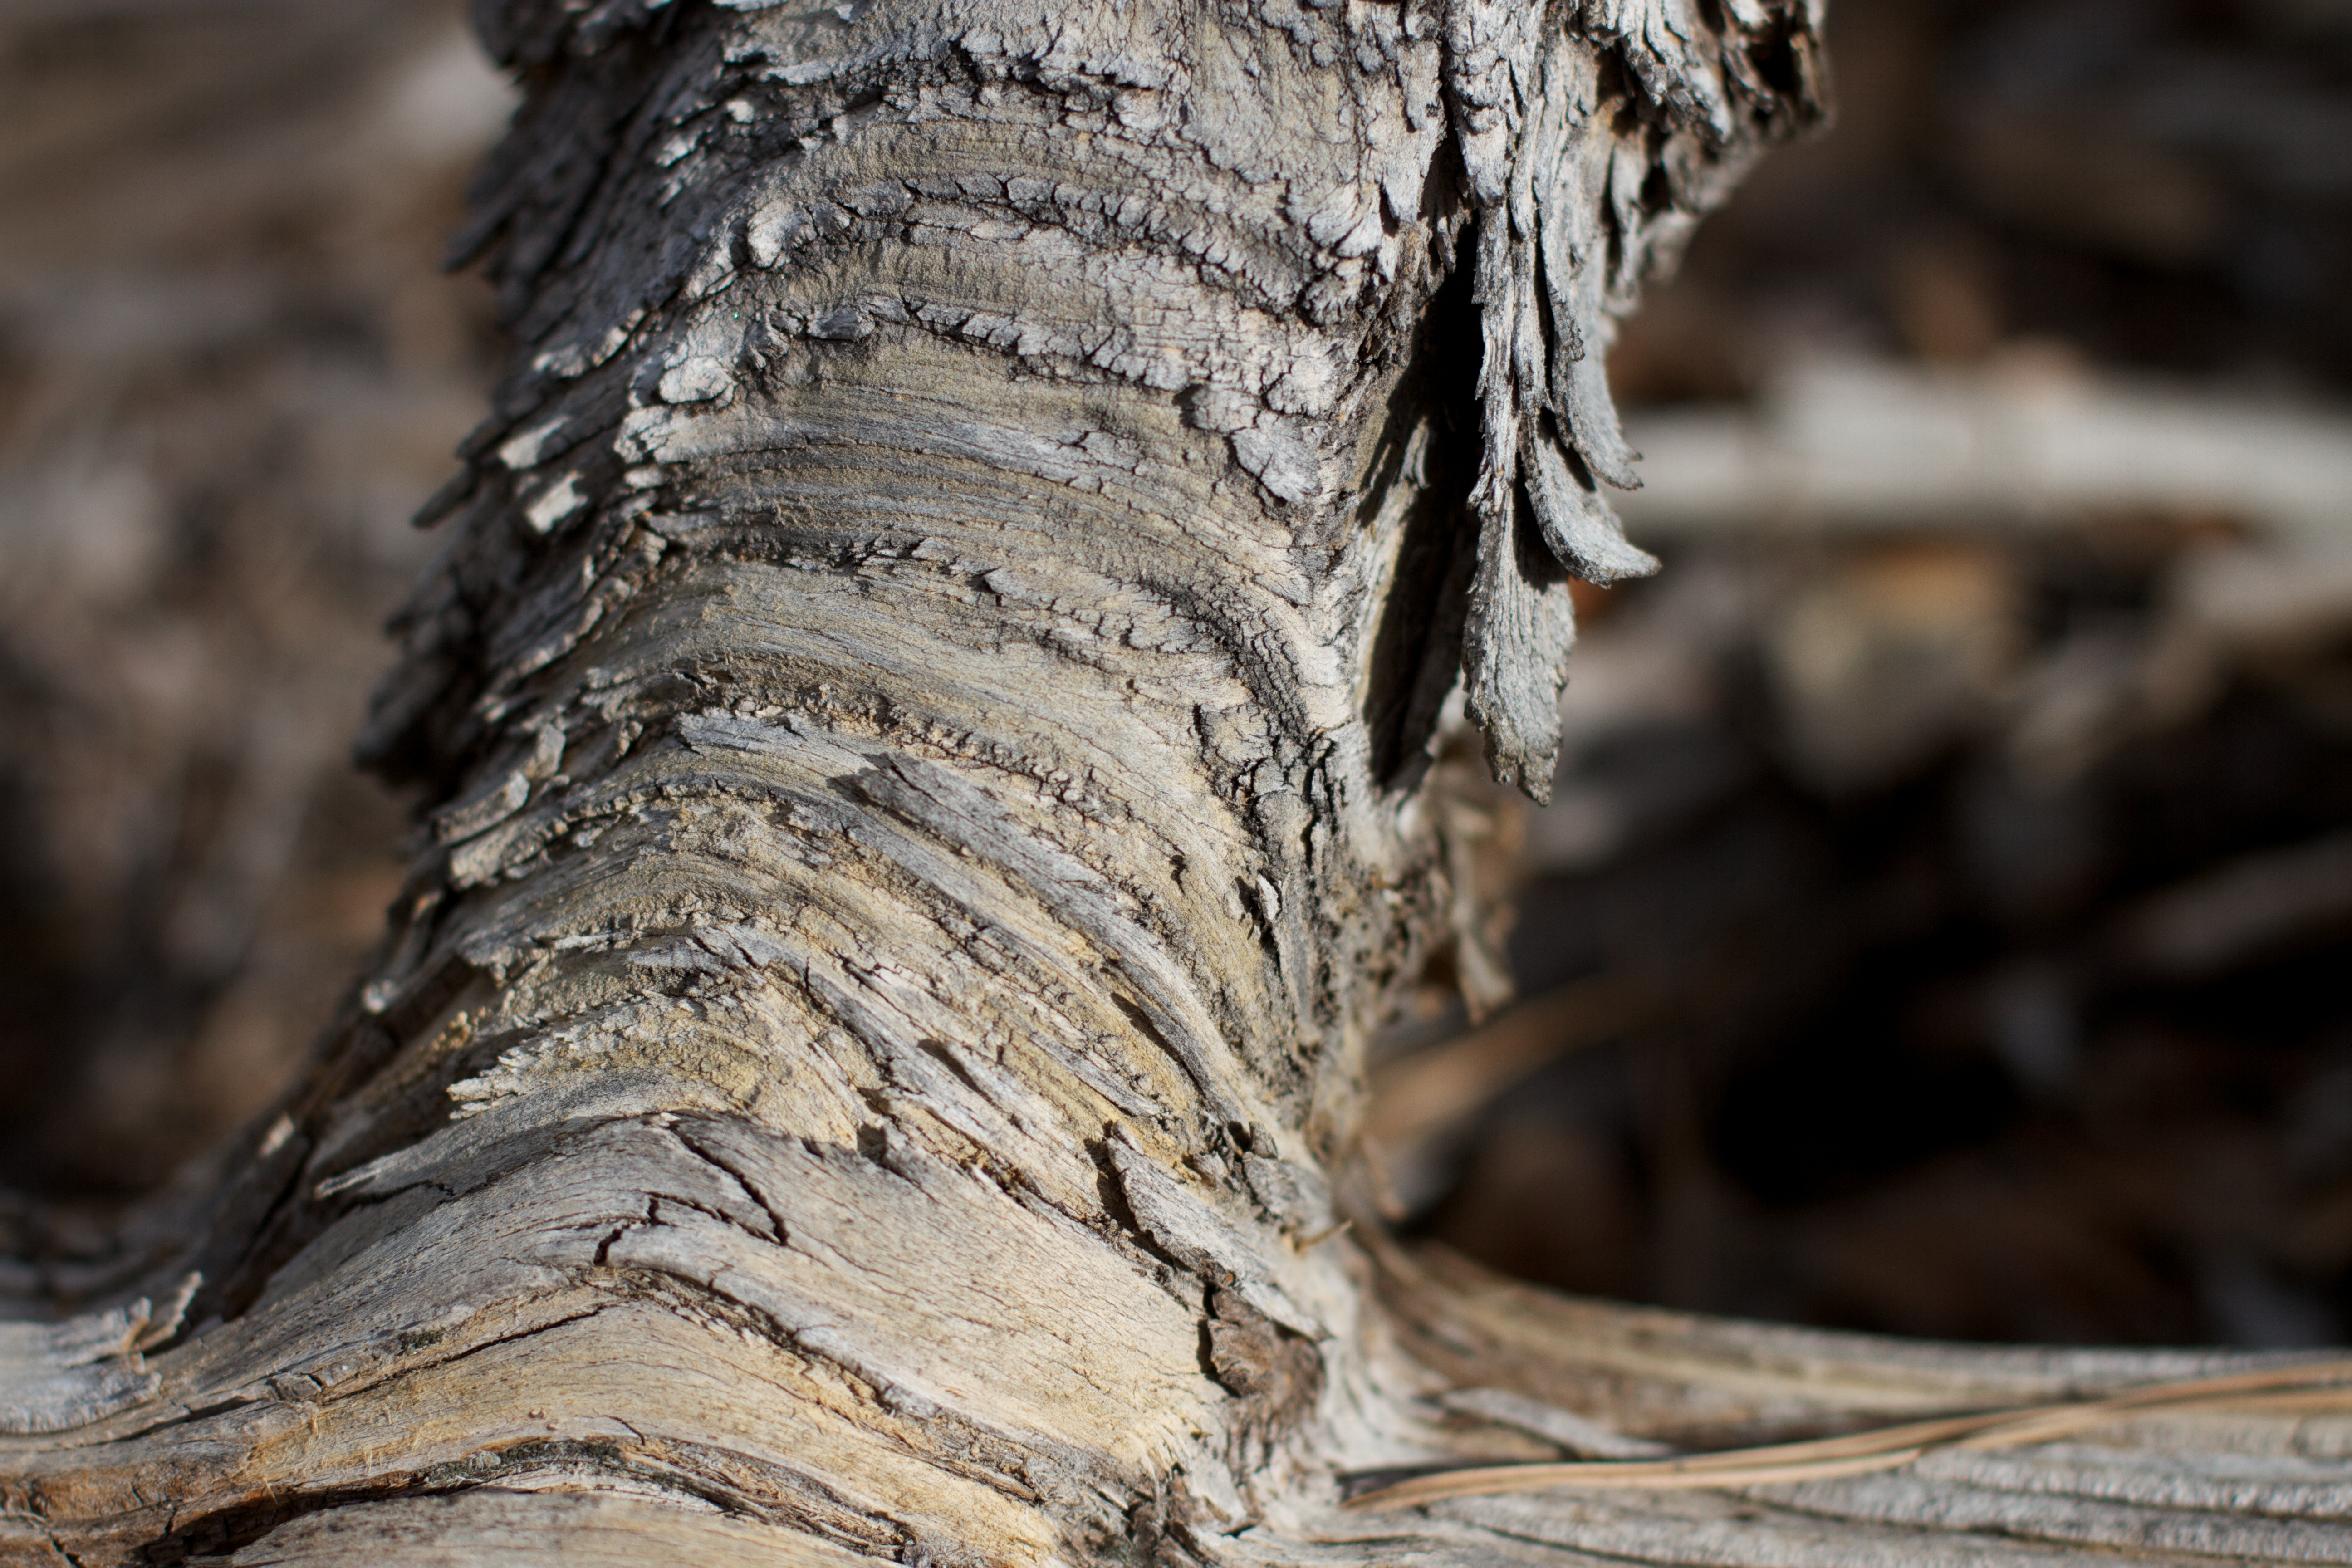
tree, nature, forest, branch, plant, wood, leaf, trunk, wildlife, autumn, soil, twig, close up, woodland, plant stem, woody plant, land plant